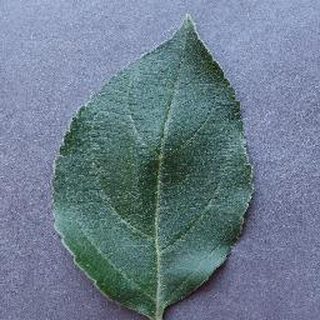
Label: healthy_apple